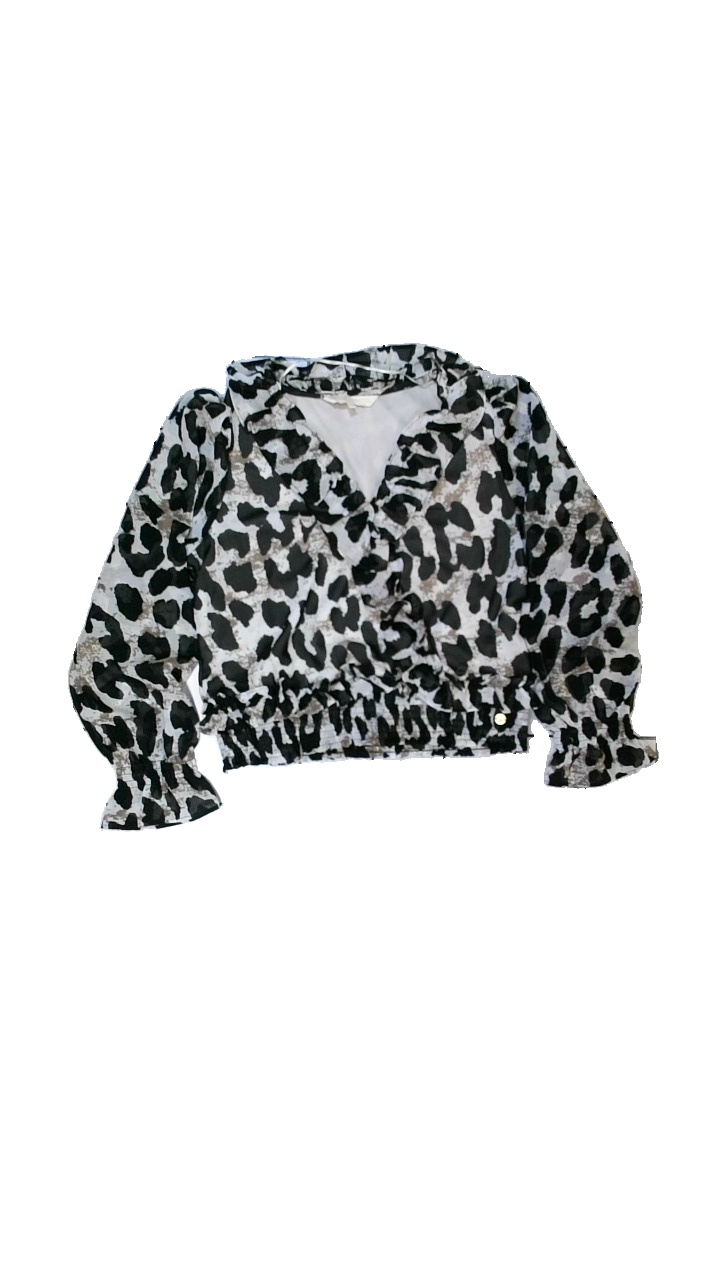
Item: Blouse (Ladies)
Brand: Pernilla Wahlgren
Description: Animal printed blouse
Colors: Black, Beige, Brown, Multicolor
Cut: Regular, V-collar
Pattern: Animal print
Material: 100% polyester
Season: Autumn
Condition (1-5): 5
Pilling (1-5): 5
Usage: Reuse
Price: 100-150